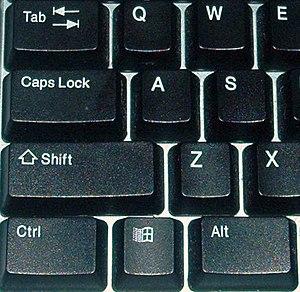
Sur les claviers de saisie, une touche majuscule, notée Maj ou en anglais Shift, active la casse capitale des caractères par sa pression simultanée avec une touche de caractère. On peut trouver plusieurs touches de majuscule, souvent situées de chaque côté du clavier.
La touche de tabulation est une touche de clavier informatique située juste au-dessus de la touche Verrouiller Maj. Le mot « Tab » n'est pas toujours inscrit sur cette touche, parfois seules deux flèches à contre-sens sont représentées ou encore une seule flèche pointant vers la droite et accolée à une barre verticale. On trouve parfois deux notations juxtaposées.
Un clavier d’ordinateur est une interface homme-machine munie de touches permettant à l'utilisateur d'entrer dans l'ordinateur une séquence de données, notamment textuelle.
La touche de verrouillage des majuscules souvent notée Caps Lock, ou Verr Maj sur les claviers français, est une touche modificatrice dont le comportement est similaire à maintenir la touche Maj active sur les claviers d’ordinateur et les machines à écrire.